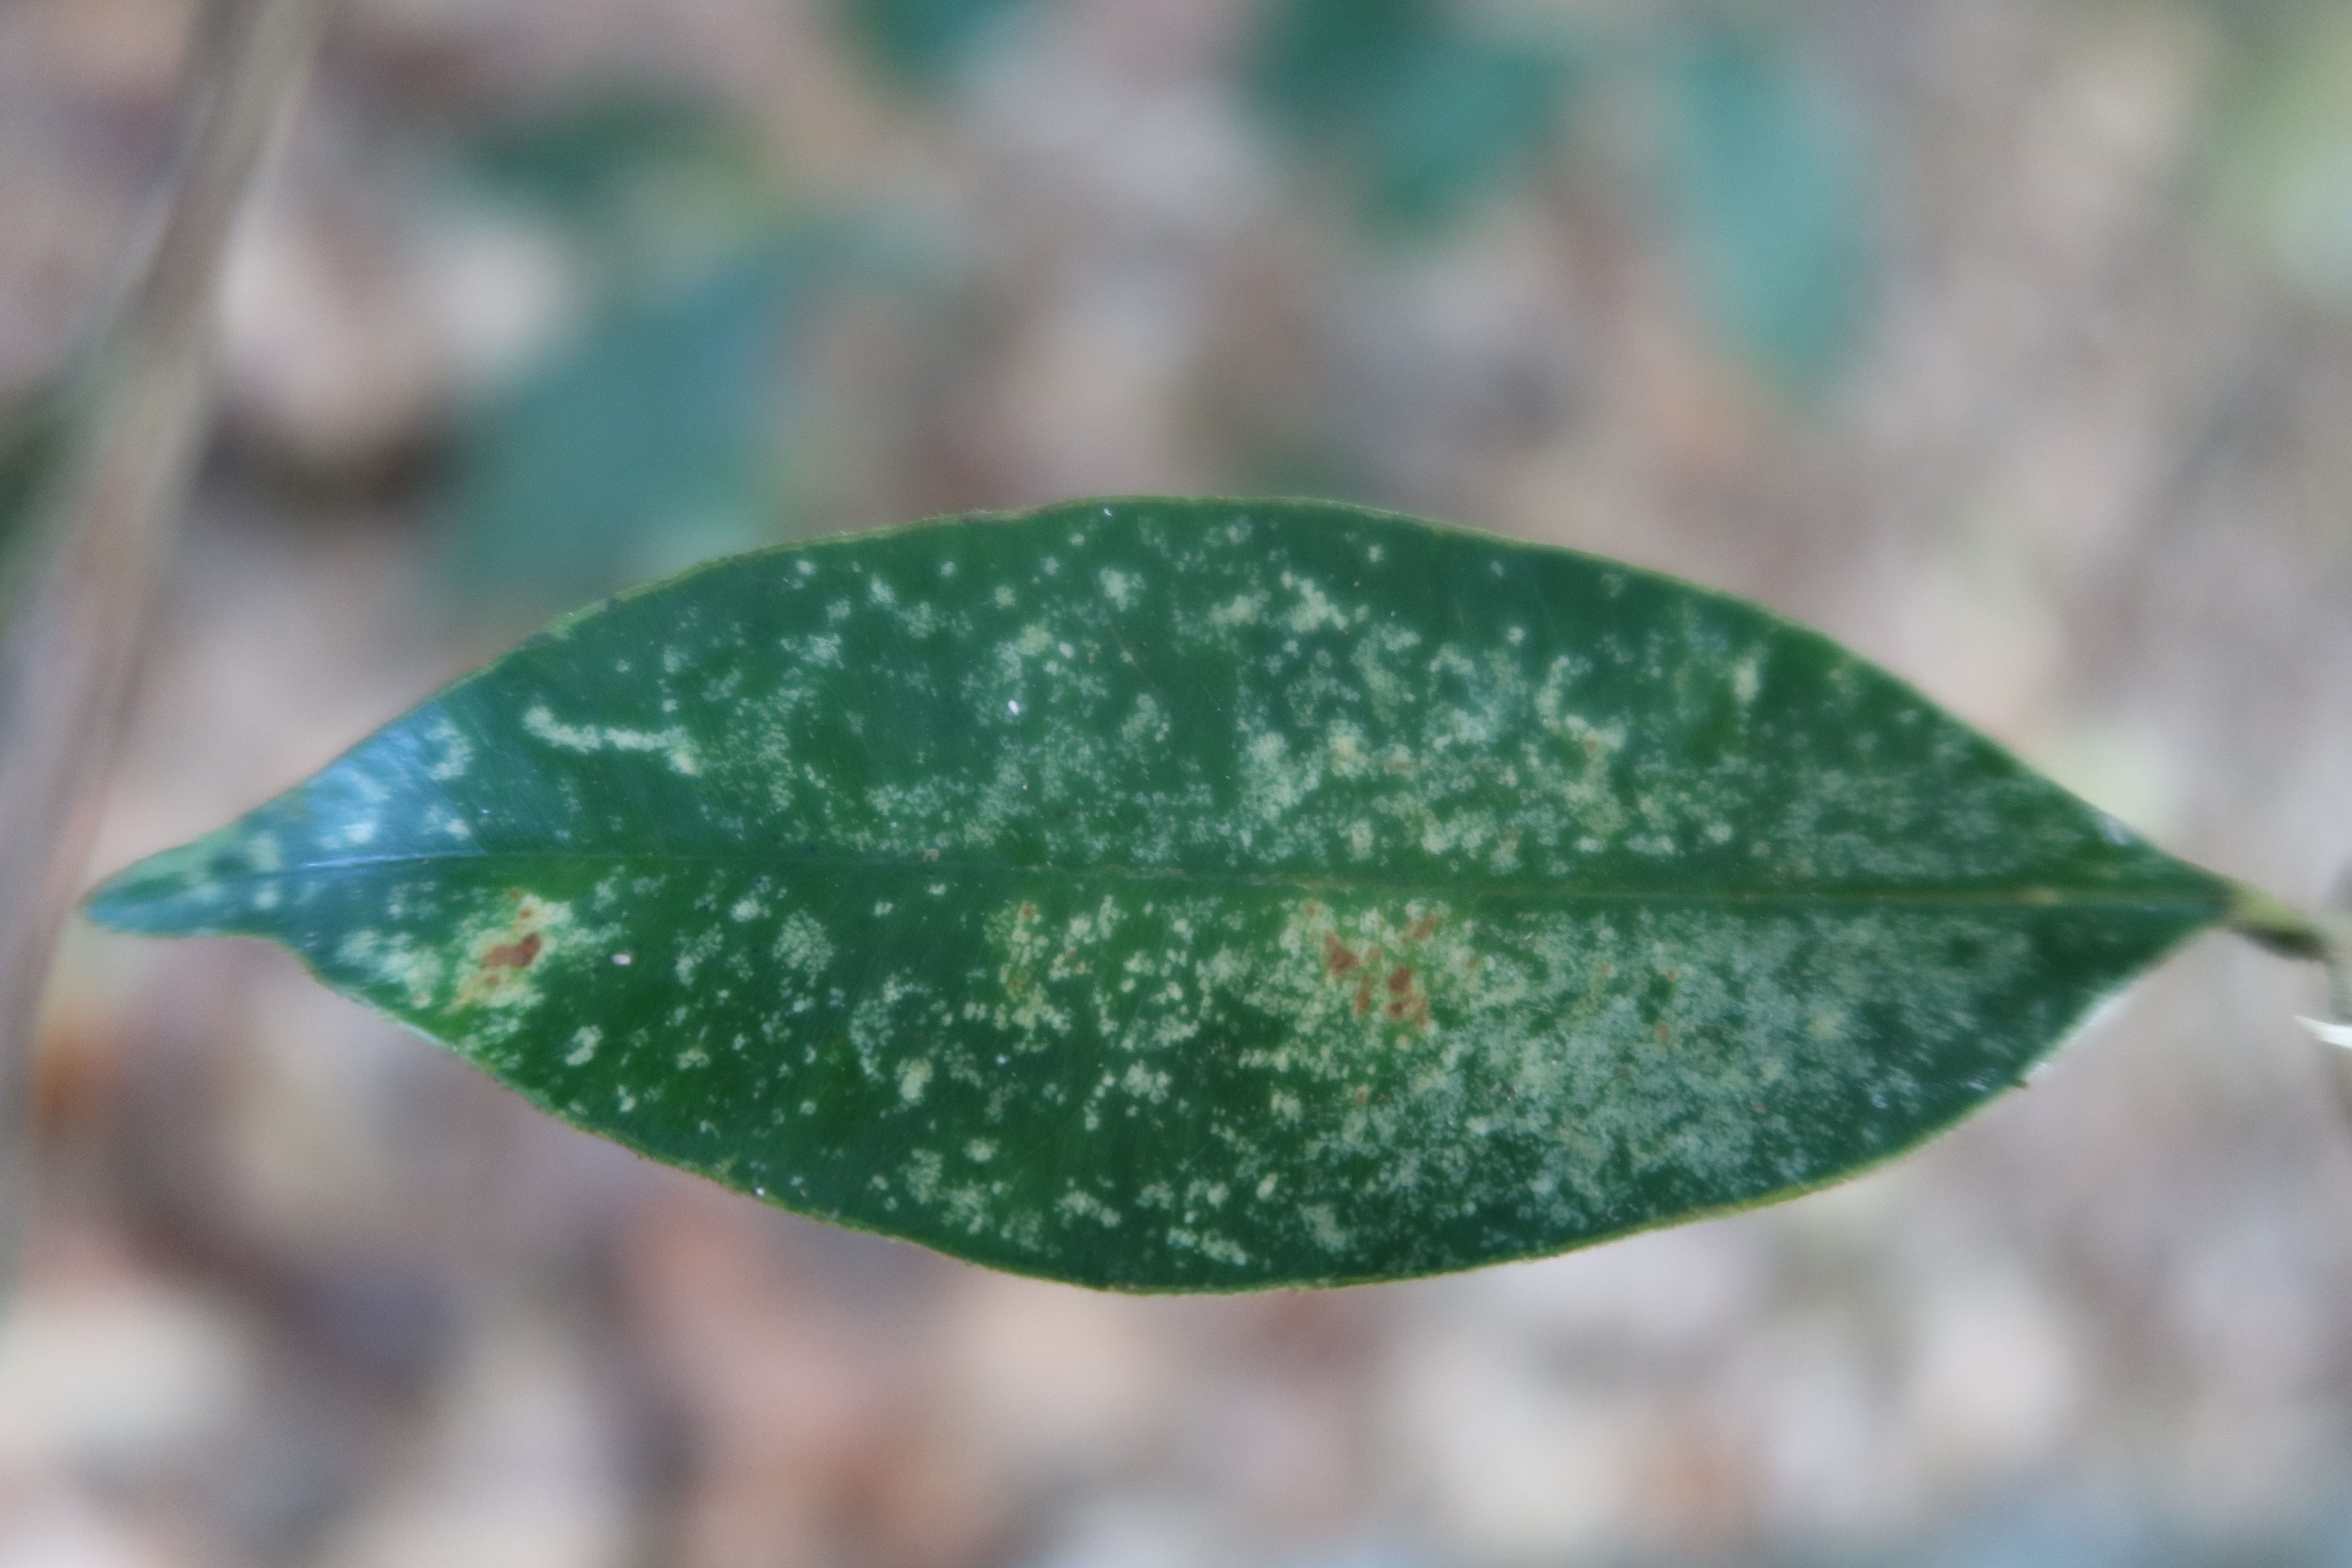
Label: Brown spots